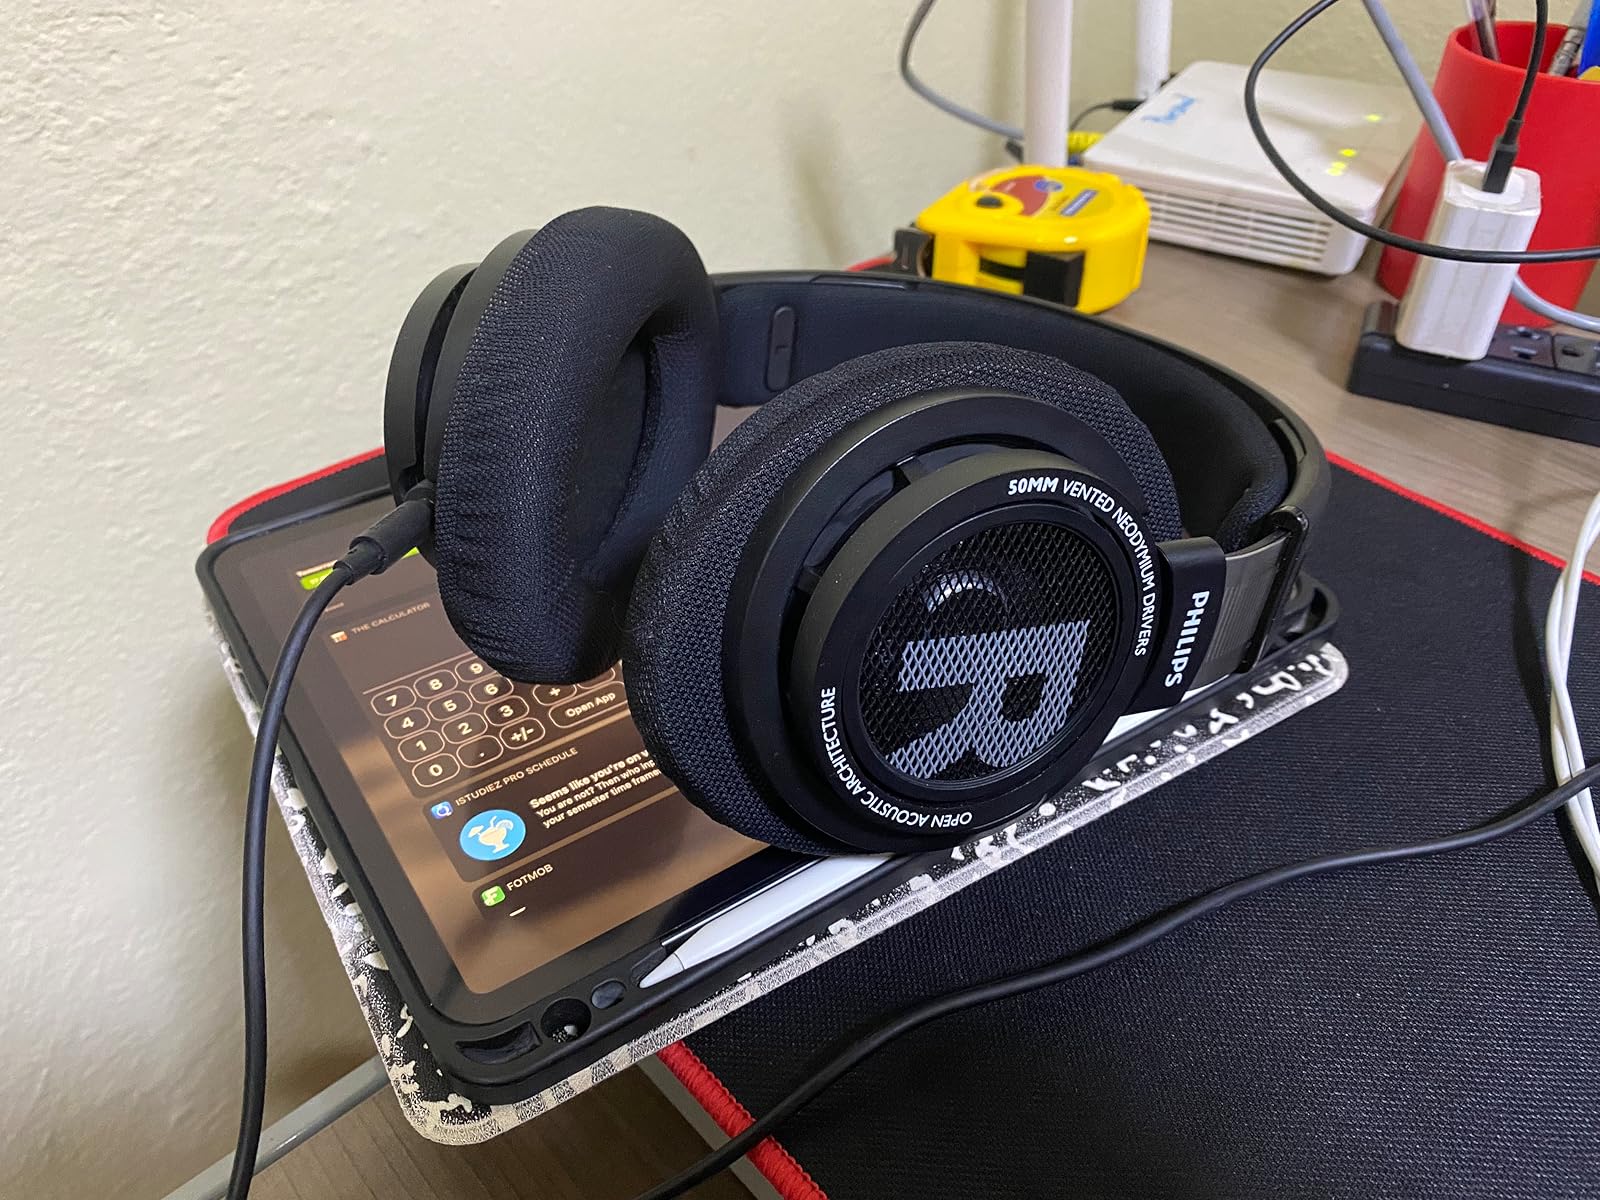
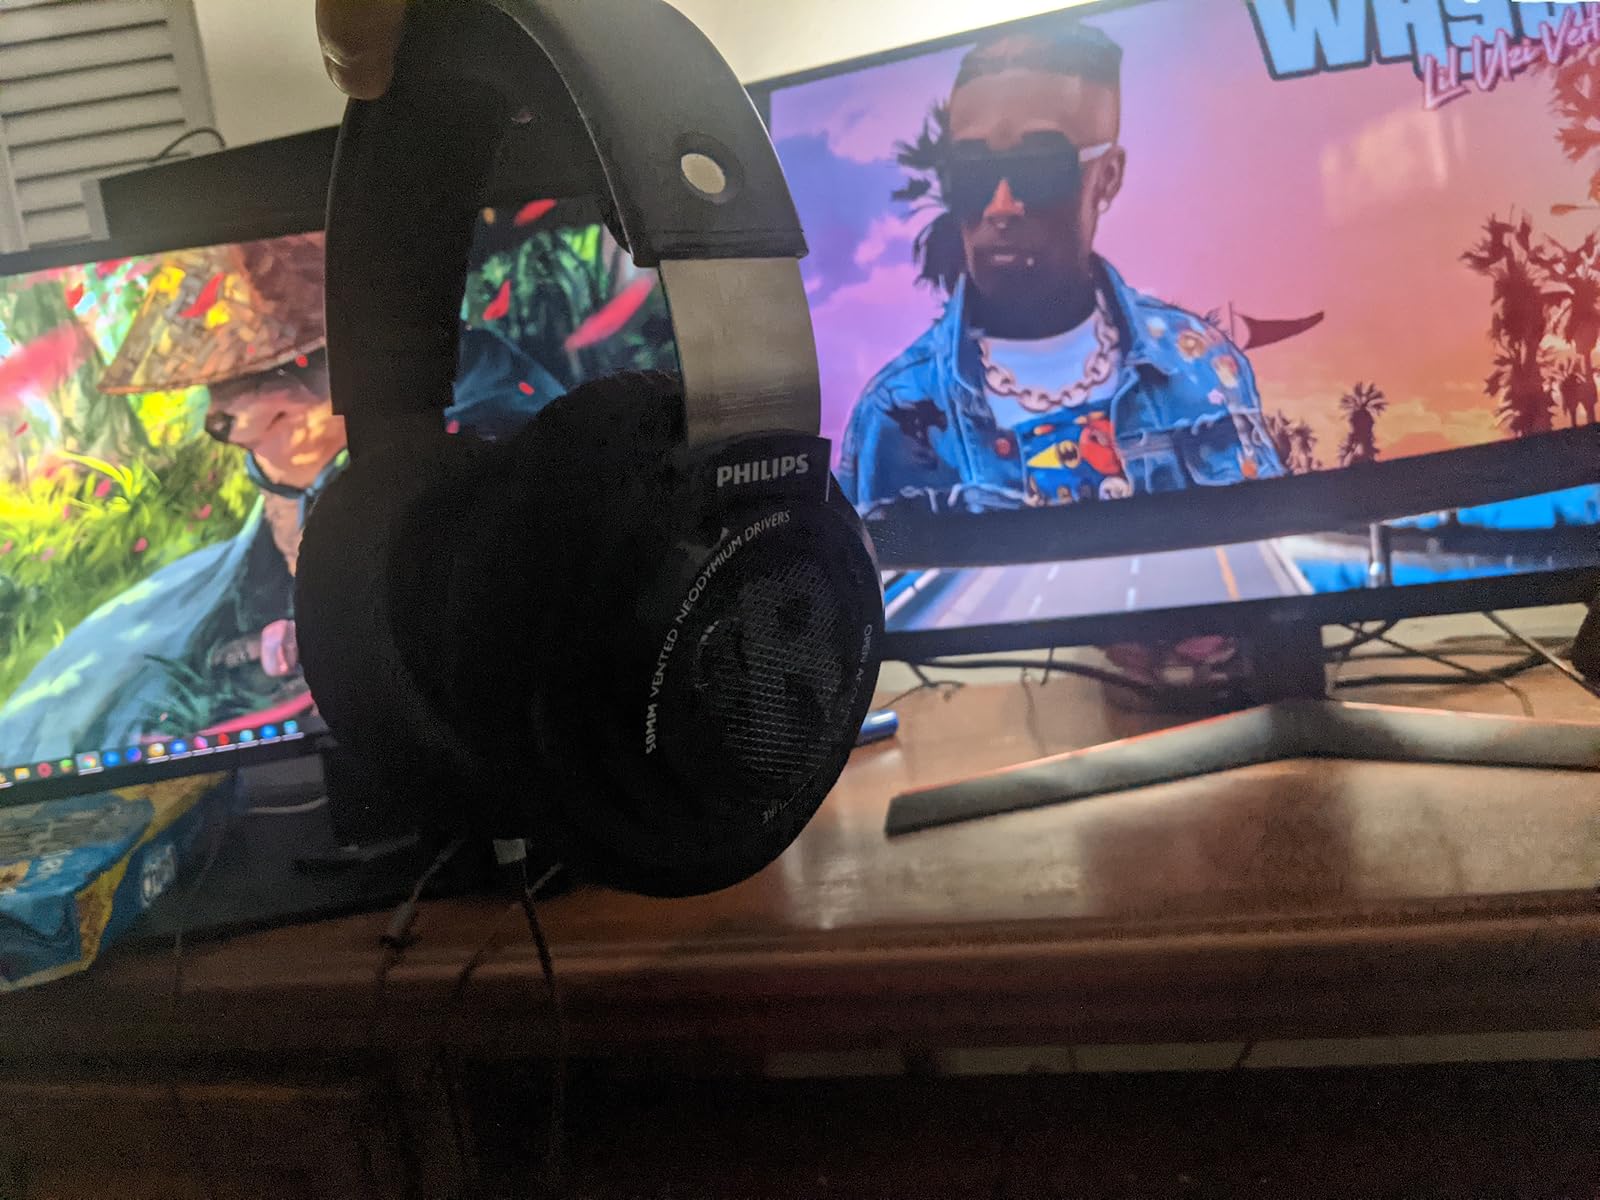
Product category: headphones
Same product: yes